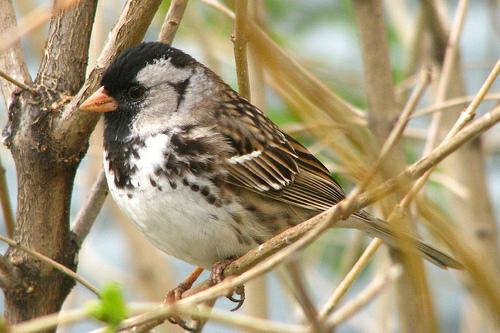
A photo of a harris sparrow